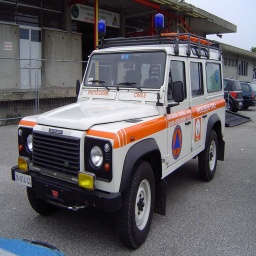
Label: ambulance